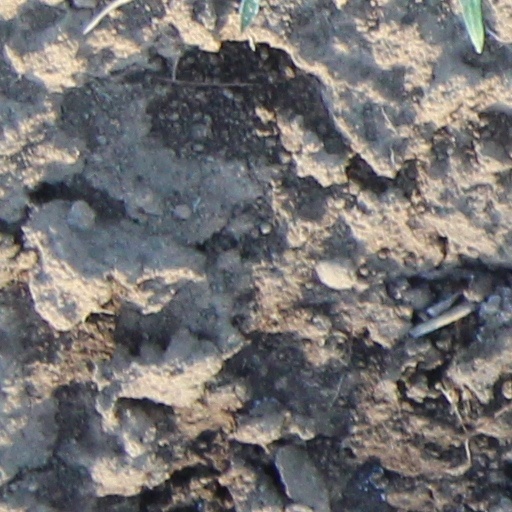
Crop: wheat